Litteau

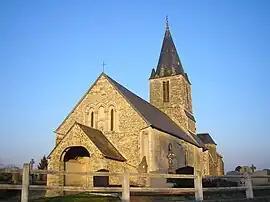
The church in Litteau

Litteau is a commune in the Calvados department in the Normandy region in northwestern France. The 19th-century poet Hippolyte Guérin was born in Litteau.